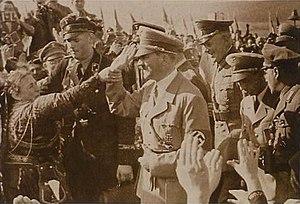
La fête des récoltes du Reich, ou journée allemande d'action de grâce pour les récoltes, appelée familièrement « fête de Bückeberg », est un événement de masse organisé par le Parti national-socialiste des travailleurs allemands sur le Bückeberg près d'Emmerthal, à environ cinq kilomètres au sud de Hamelin, de 1933 à 1937, le premier dimanche après la Saint-Michel. Outre le congrès du parti du Reich à Nuremberg et la célébration le 1ᵉʳ mai à Berlin de la fête nationale du travail, qui devient en 1934 la « fête nationale du peuple allemand », c'est le plus grand événement de masse du parti nazi. Le jour de la fête des récoltes est férié dans l'ensemble du Reich.